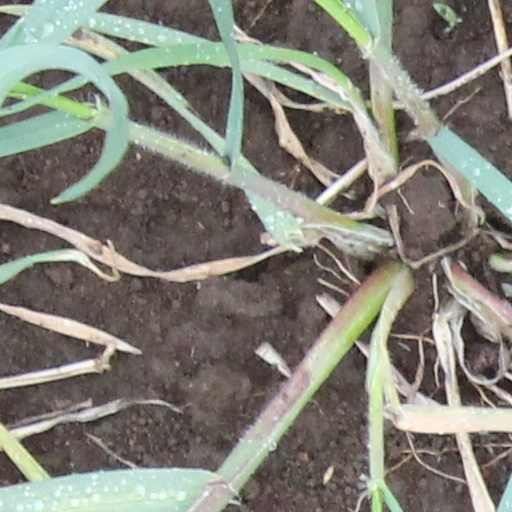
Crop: wheat